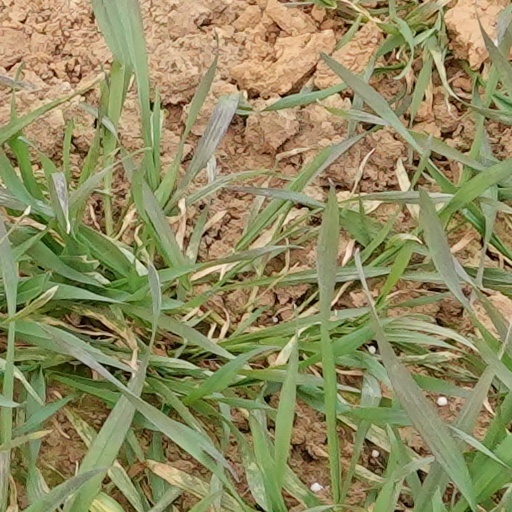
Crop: wheat